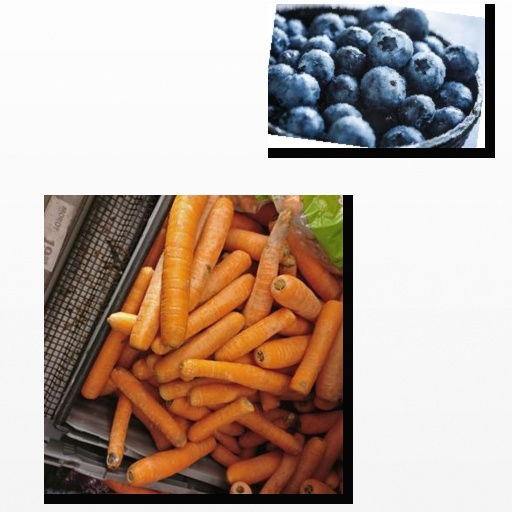
Food items: carrot, blueberry